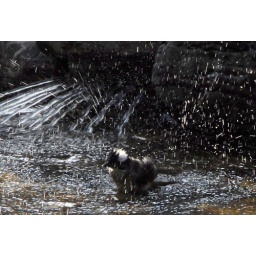
The bird likes water too when it feels hot^^ Please view in large size^^